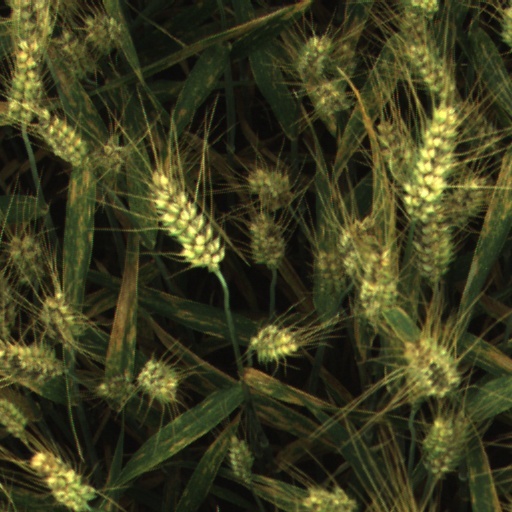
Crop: wheat